A Thief in Paradise (1925 film)

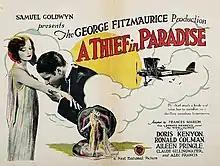
Poster

A Thief in Paradise is a 1925 American silent drama film produced by Samuel Goldwyn, directed by George Fitzmaurice, and adapted by Frances Marion from Leonard Merrick's 1900 novel "The Worldlings".